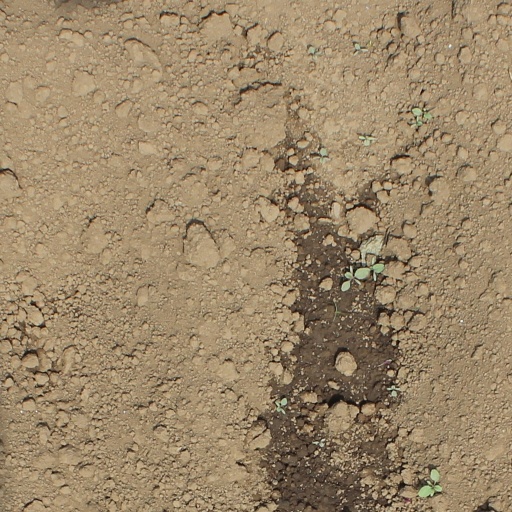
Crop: soybean